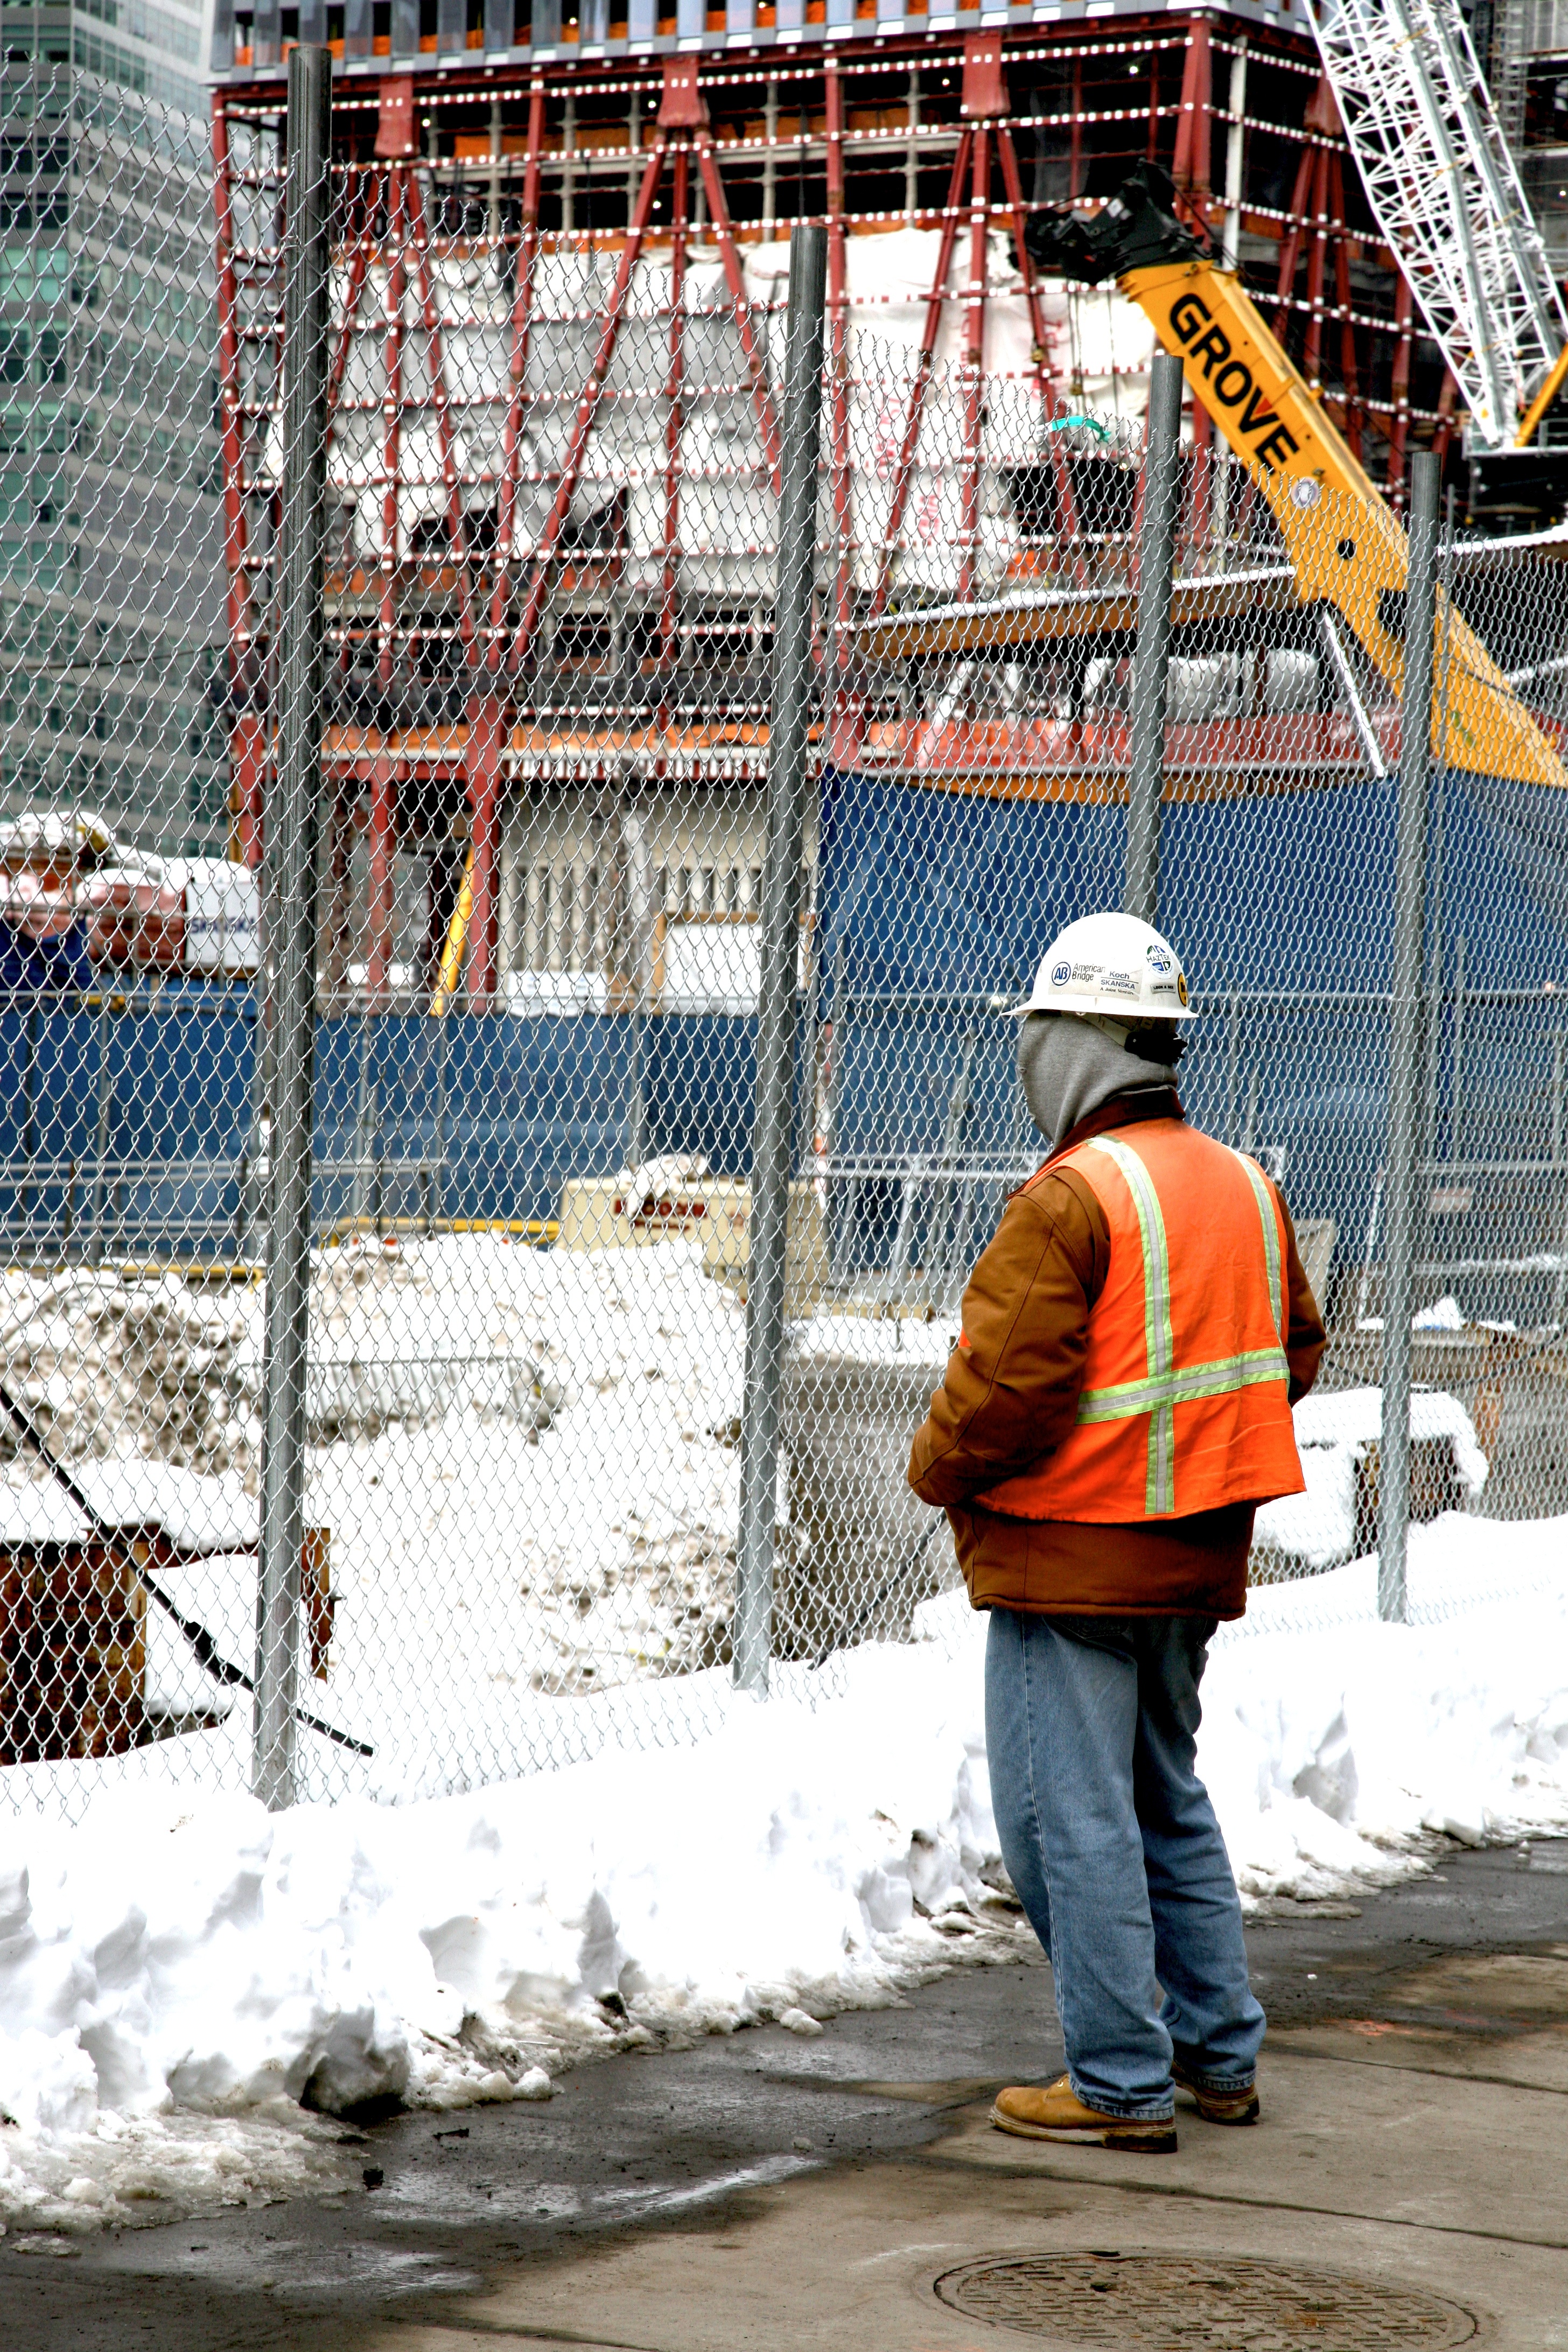
manhattan, construction, nyc, worker, newyork, newyorkcity, ny, 911, ouvrier, worldtradecenter, lowermanhattan, selection, wtc, groundzero, september11th, worldtradecentersite, september11attacks, construction worker